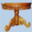
Label: table